Textus Receptus

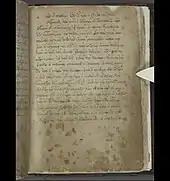
Codex Montfortianus (1520) page 434 recto with 1 John 5

The "Textus Receptus" was mainly established on a basis of manuscripts of the Byzantine text-type, also called 'Majority text', and usually is identified with it by its followers. However, in addition, over many years, Erasmus had extensively annotated New Testament citations in early Fathers, such as Augustine and Ambrose, whose biblical quotations more frequently conformed to the Western text-type; and he drew extensively on these citations (and also on the Vulgate) in support of his choice of Greek readings.